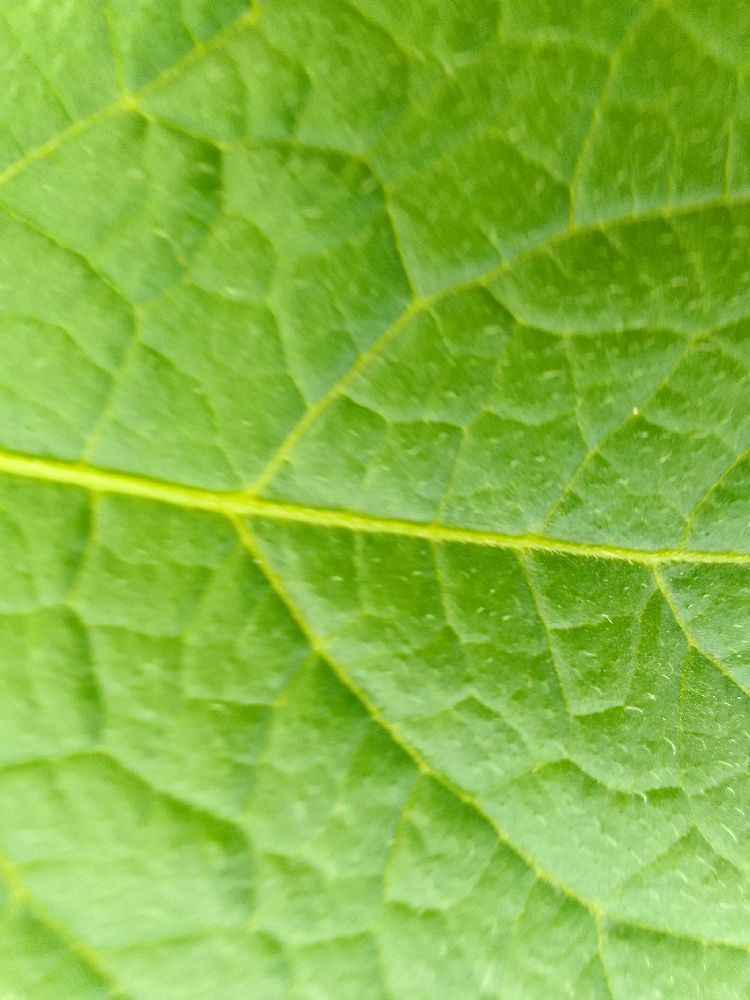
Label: Healthy